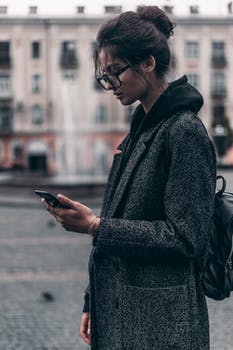
Label: No Watermark